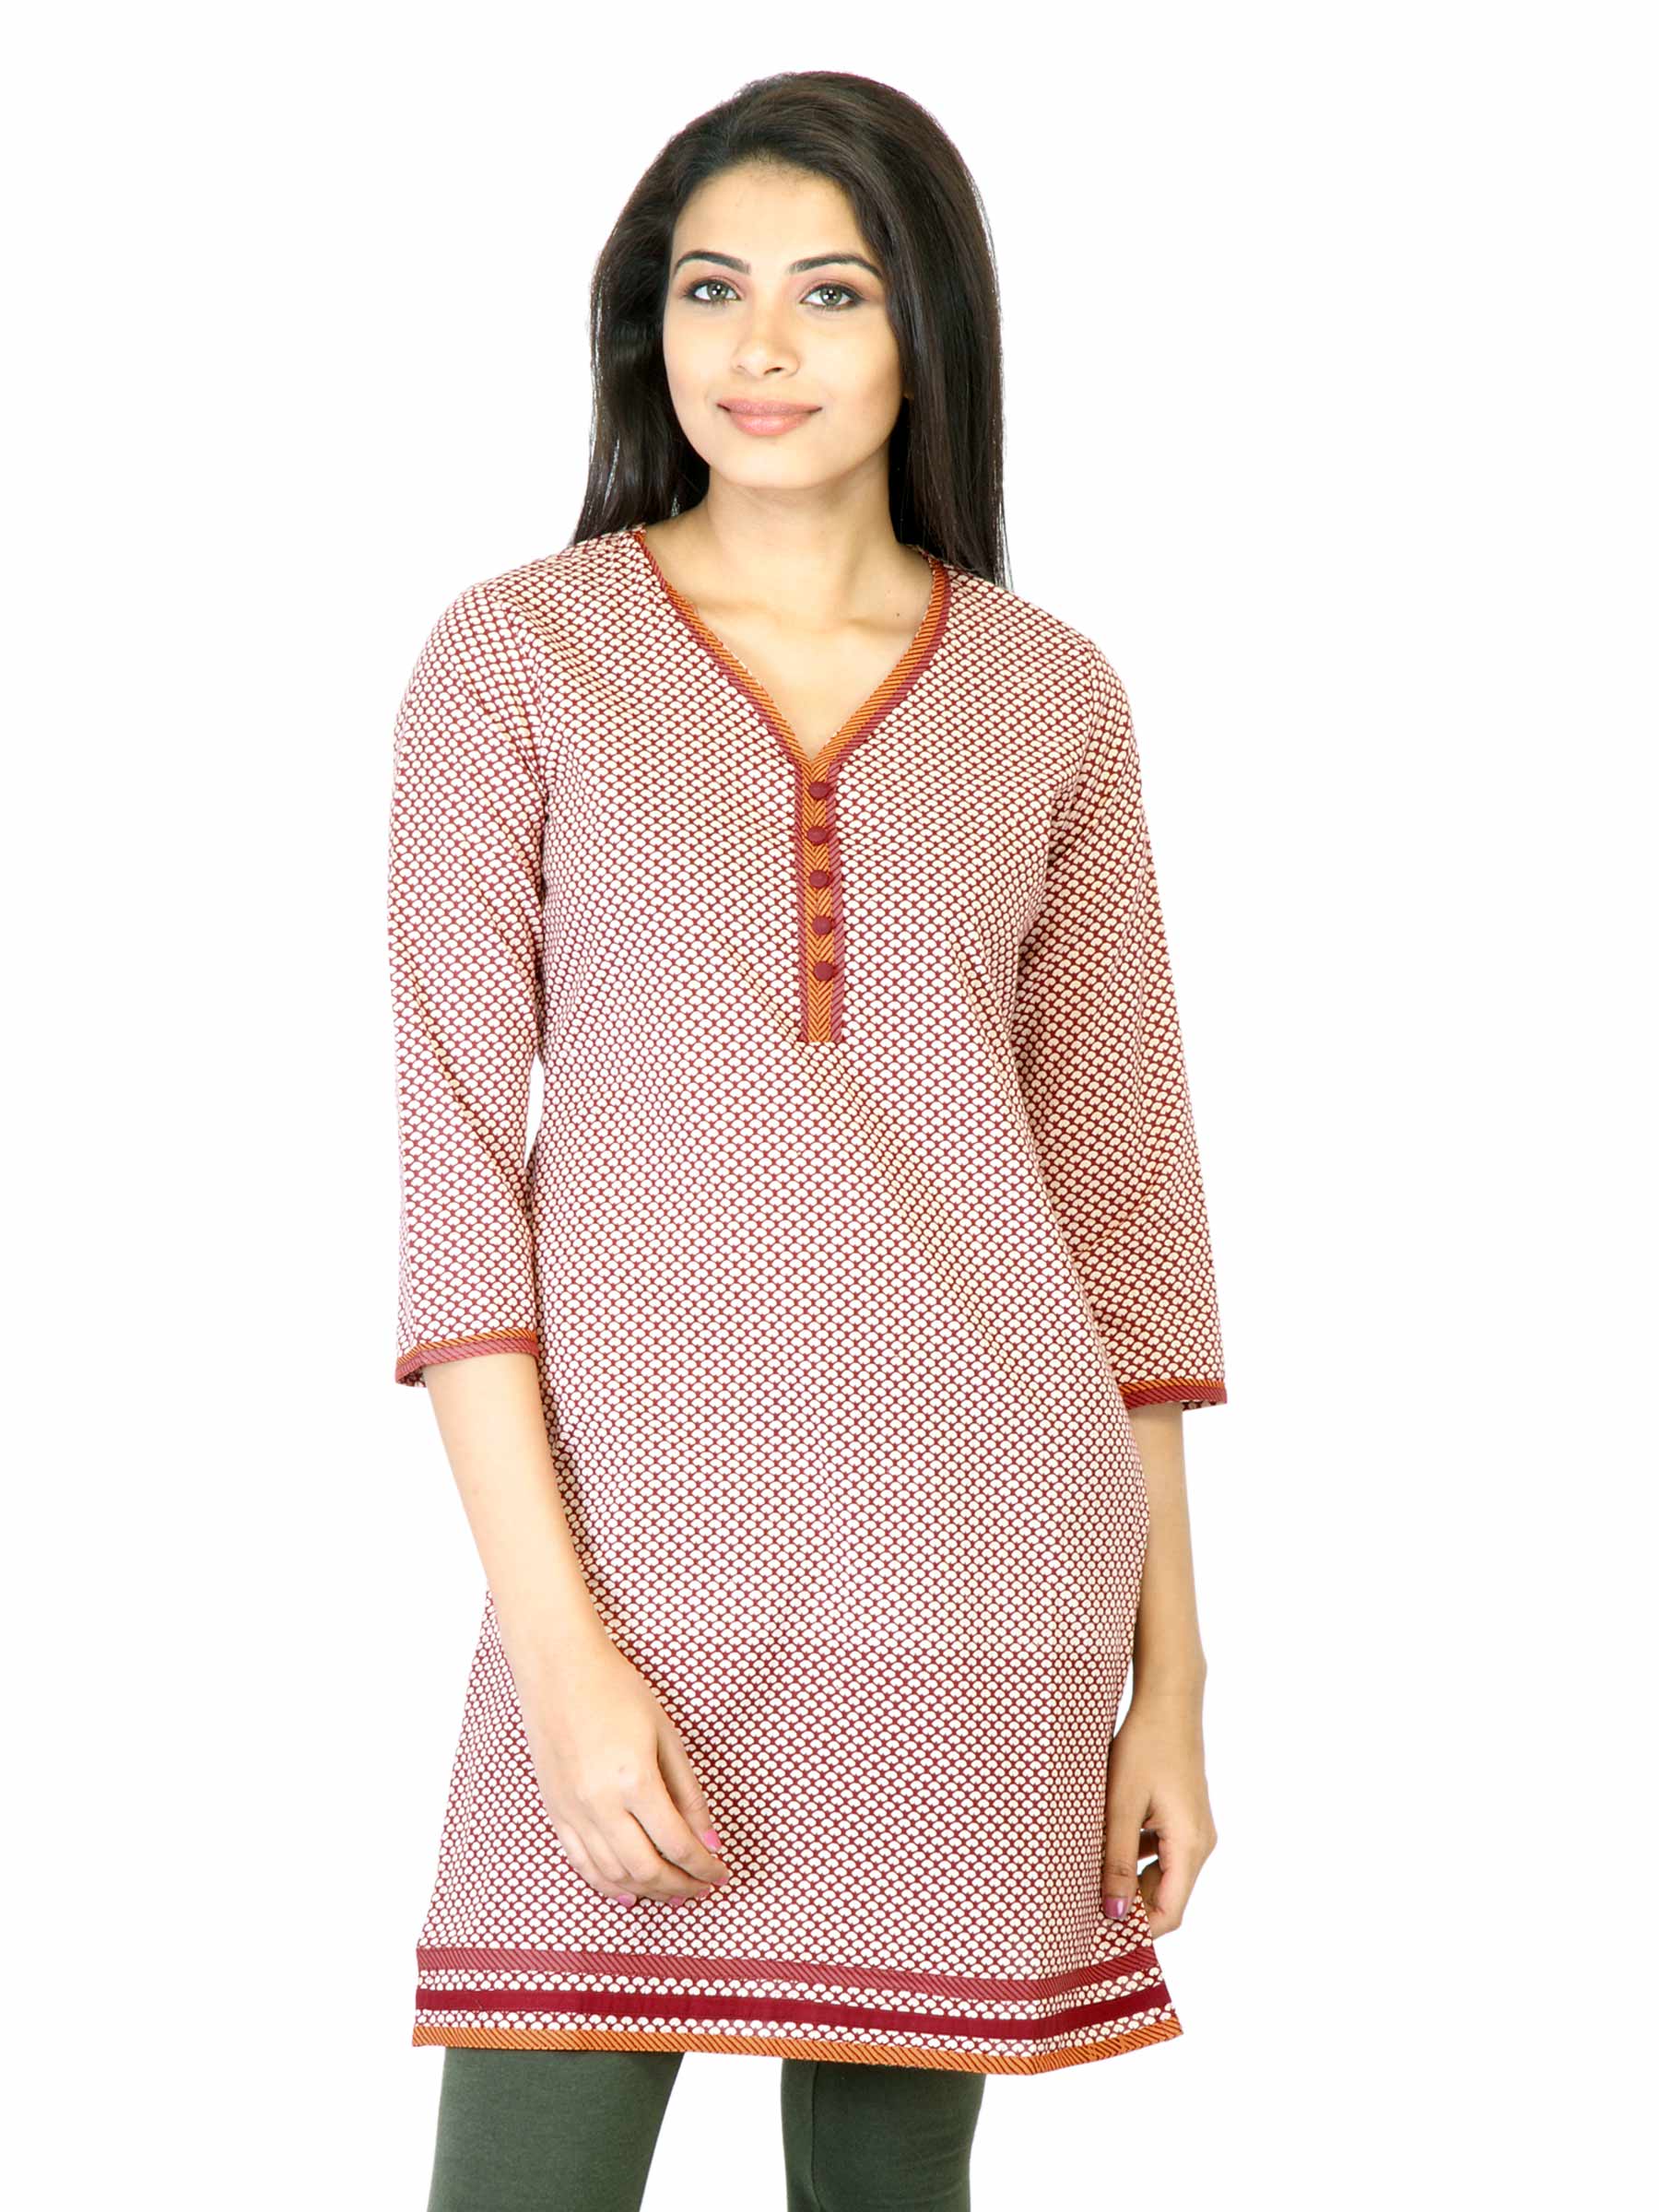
Mother Earth Women Beige Printed Kurta
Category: Apparel / Topwear / Kurtas
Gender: Women
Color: Beige
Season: Fall 2011
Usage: Ethnic